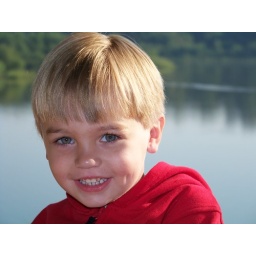
Sean sitting on a tree trunk made this picture the perfect picture with the river in the background.